Ikebe Station

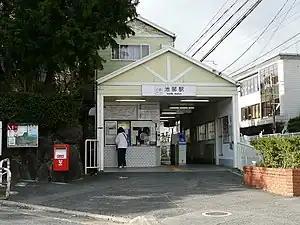
Ikebe Station Building

is a passenger railway station located in the town of Kawai, Nara Prefecture, Japan. It is operated by the private transportation company, Kintetsu Railway.